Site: brandenburg
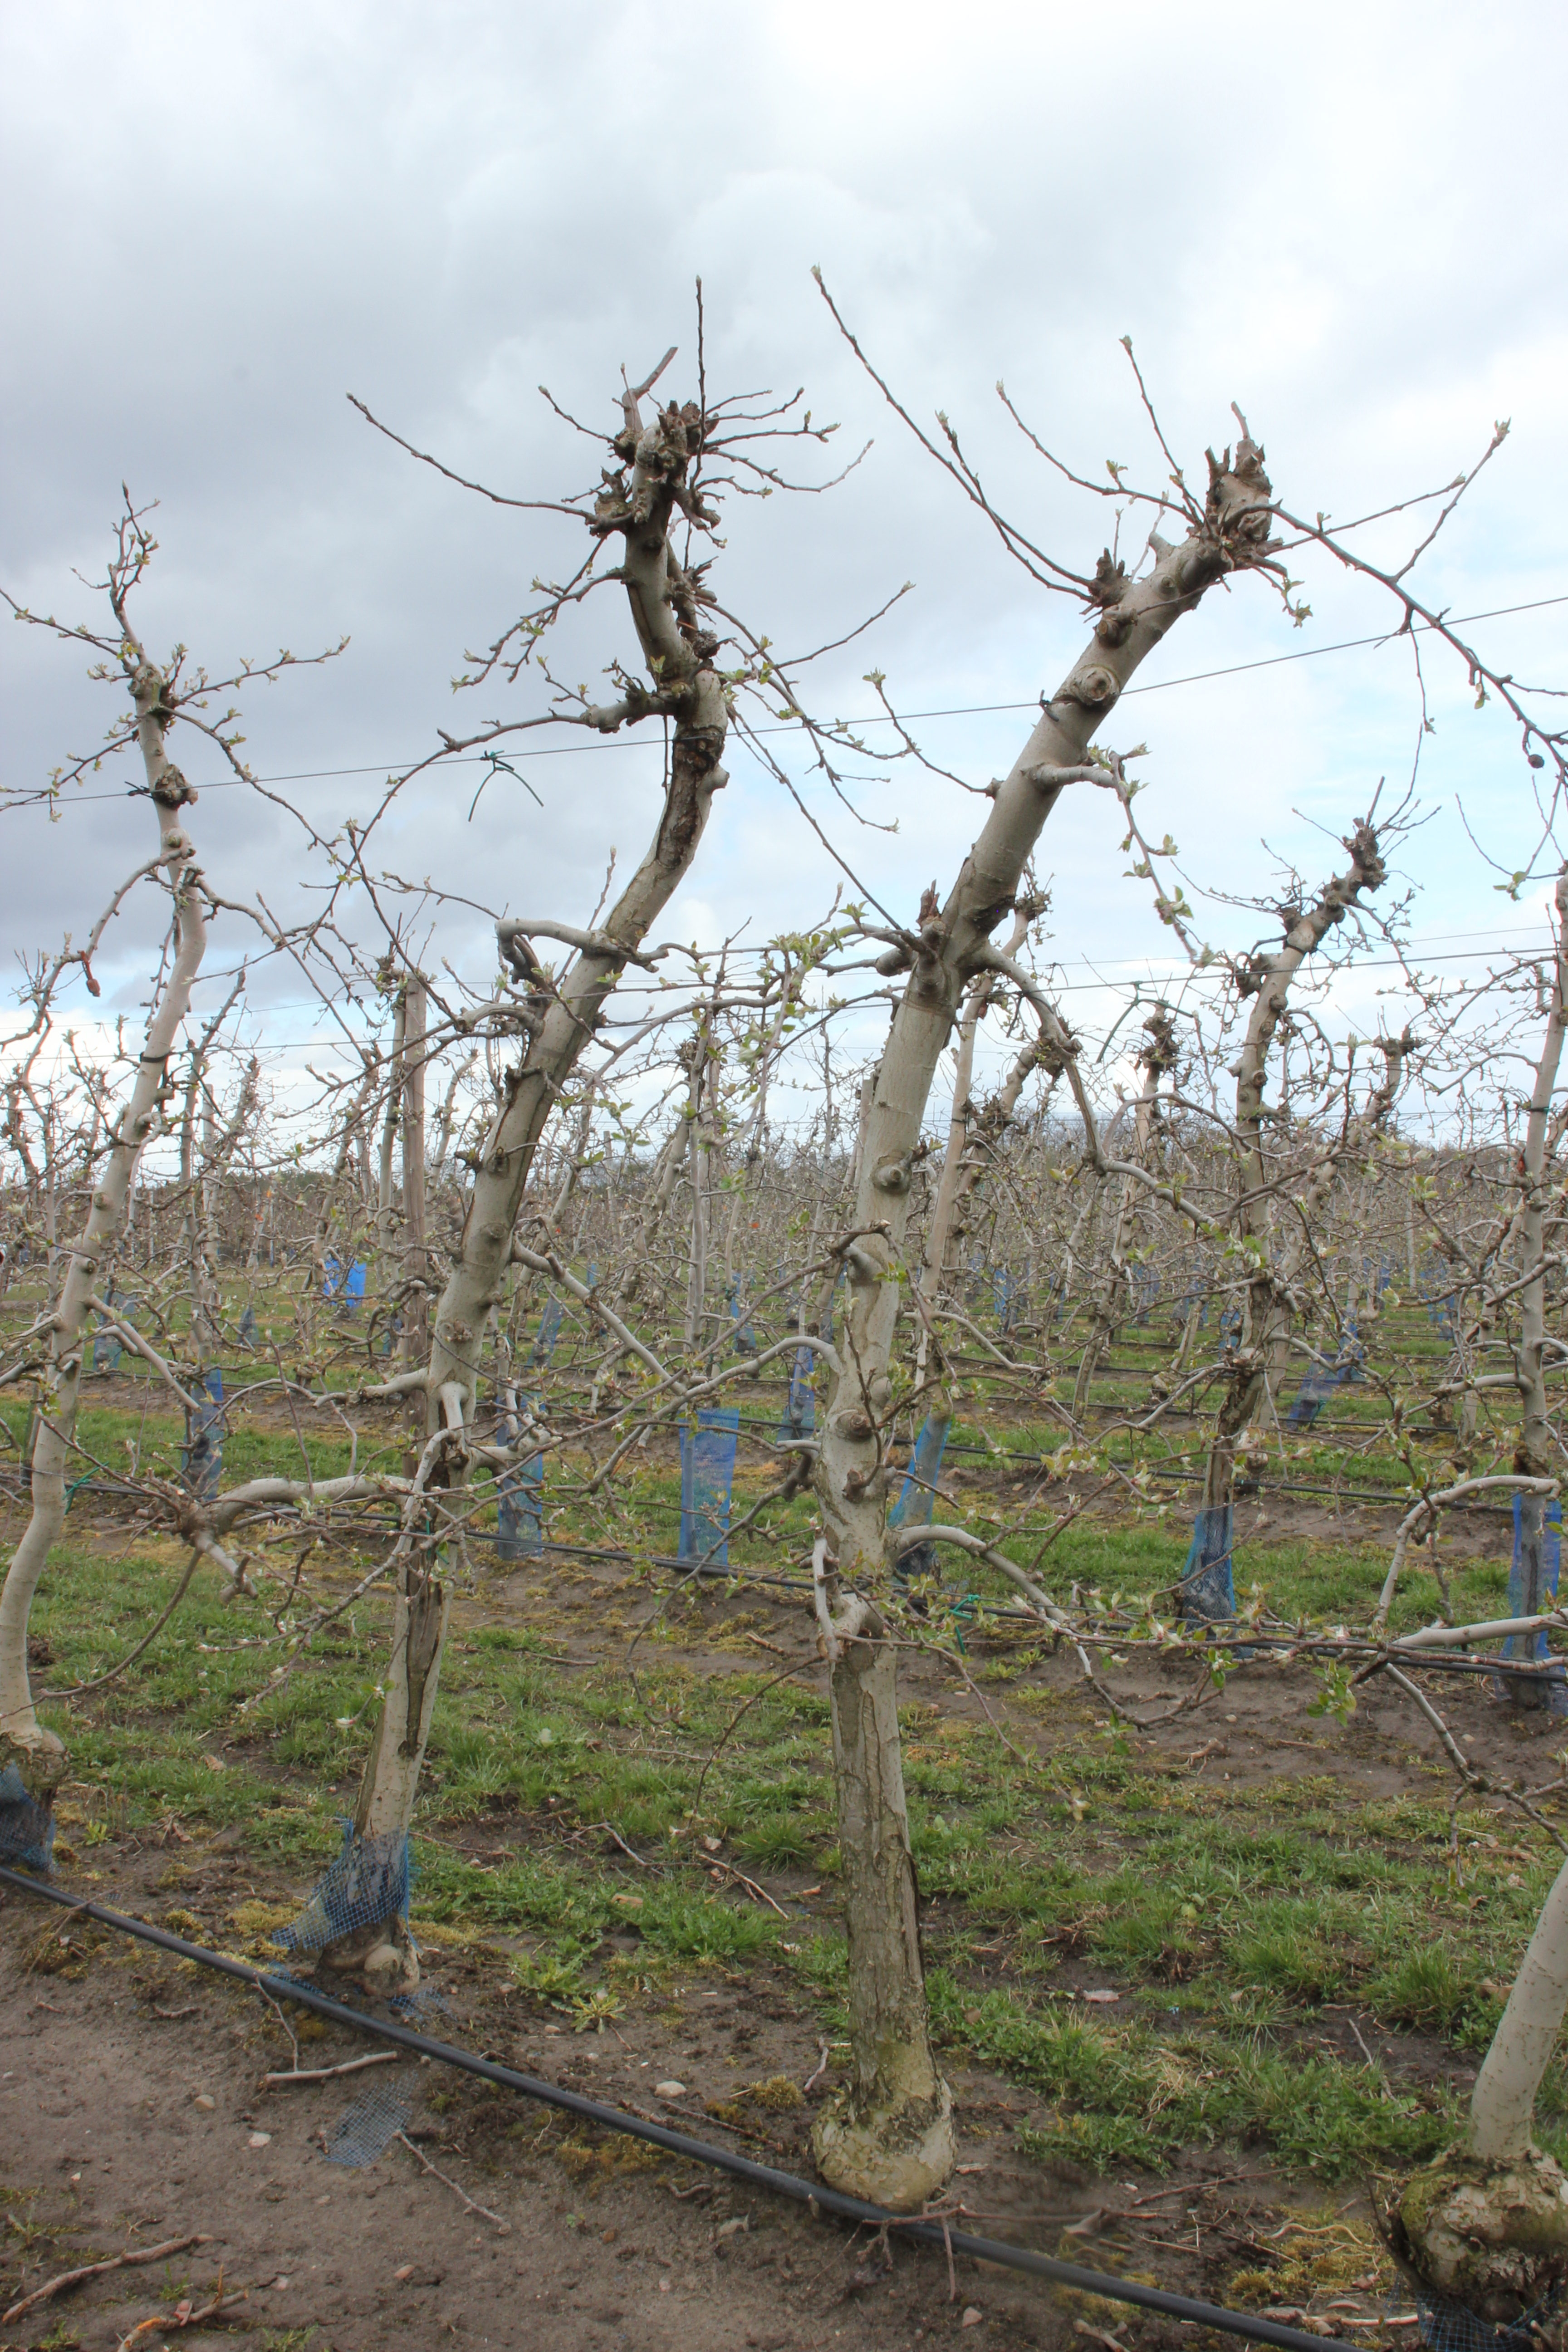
Growth stage (BBCH 55): Inflorescence emergence